Dating

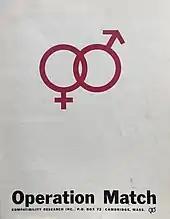
Cover of the questionnaire used by Operation Match, the first computer dating service in the United States

The first large-scale computer dating system, The Scientific Marriage Foundation, was established in 1957 by Dr. George W. Crane. In this system, forms that applicants filled out were processed by an IBM card sorting machine. The earliest commercially successful computerized dating service in either the US or the UK was Com-Pat, started by Joan Ball in 1964. Operation Match, started by Harvard University students a year later is often erroneously claimed to be the "first computerized dating service." In actuality, both Com-Pat and Operation Match were preceded by other computerized dating services in Europe—the founders of Operation Match and Joan Ball of Com-Pat both stated they had heard about these European computer dating services and that those served as the inspiration for their respective ideas to create computer dating businesses.